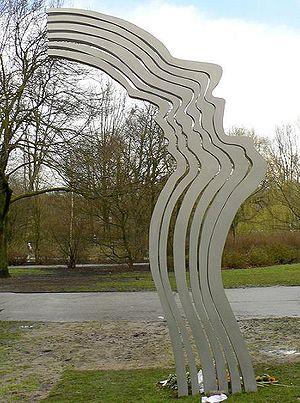
L'assassinat de Theo van Gogh est l'assassinat du réalisateur néerlandais controversé Theo van Gogh le 2 novembre 2004 par Mohammed Bouyeri à la suite d'un court-métrage critiquant l'islam.
Theo van Gogh, né le 23 juillet 1957 à La Haye et mort assassiné le 2 novembre 2004 à Amsterdam, est un réalisateur néerlandais. Son meurtre par un islamiste provoque une émotion considérable aux Pays-Bas et un questionnement sur la politique d'immigration menée par les autorités, deux ans après le meurtre de Pim Fortuyn.